Suzaka Station

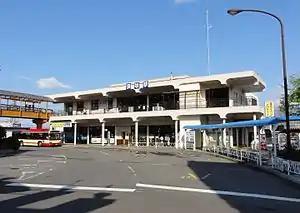
Suzaka Station in May 2012

is a railway station in the city of Suzaka, Nagano, Japan, operated by the private railway operating company Nagano Electric Railway.